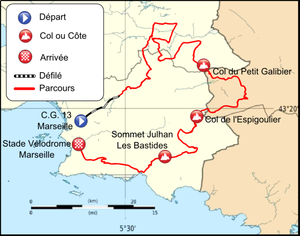
Parcours du Grand Prix d'Ouverture La Marseillaise 2012 Marseille - Marseille Dimanche 29 janvier 2012 148,1 km
La 34ᵉ édition du Grand Prix La Marseillaise s'est déroulée le 27 janvier 2013. C'est la première épreuve de la Coupe de France de cyclisme sur route 2013 et de l'UCI Europe Tour 2013.
La 33ᵉ édition du Grand Prix d'ouverture La Marseillaise s'est déroulée le dimanche 29 janvier 2012. Il s'agit de la première épreuve de la Coupe de France de cyclisme sur route 2012. L'épreuve a été remportée au sprint par le Français Samuel Dumoulin devant l'Italien Marco Marcato et le Français Arthur Vichot.